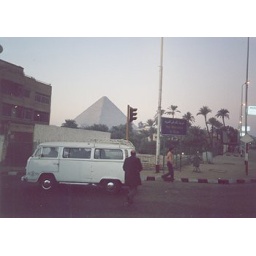
Hard to read in the pre dawn light, but that's what the sign beyond the VW bus reads.